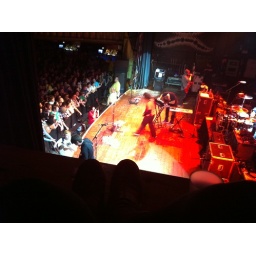
best seat in the house